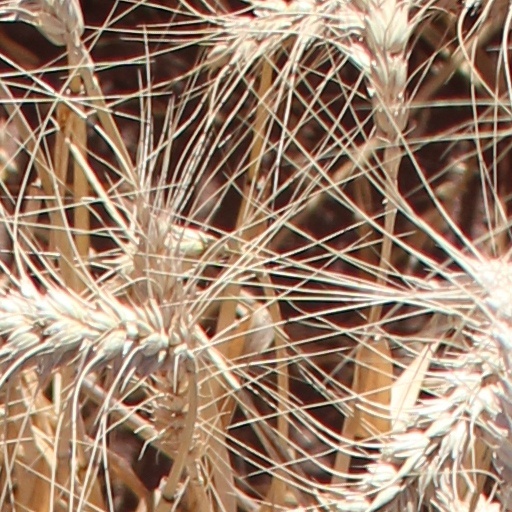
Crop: wheat